Louis de Funès

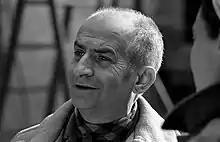
De Funès on the set of "L'homme orchestre" in 1970

During the occupation of Paris in the Second World War, he continued his piano studies at a music school, where he fell in love with a secretary, Jeanne Barthelémy de Maupassant. She had fallen in love with "the young man who played jazz like God"; they married in 1943 and remained together for forty years until his death in 1983. They had two sons: Patrick (born on 27 January 1944), who became a doctor, and Olivier (born on 11 August 1949), who became a pilot for Air France Europe and also followed in his father's footsteps by becoming an actor. Olivier de Funès became known for the roles he played in some of his father's films ("Les Grandes Vacances", "Fantômas se déchaîne", "Le Grand Restaurant" and "Hibernatus" being the most famous).